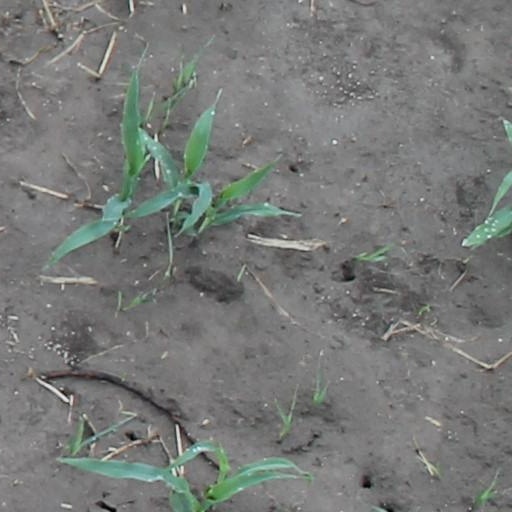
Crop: maize; corn